Carl F. Schoverling Tobacco Warehouse

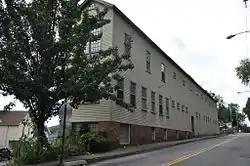

The Carl F. Schoverling Tobacco Warehouse is a historic industrial storage building at 1 Wellsville Avenue in New Milford, Connecticut. Also known locally as the Flatiron Building, it was built in 1897 by one of the region's leading tobacco processing businesses, and is one of only two such buildings to surviving from period in the town. It was listed on the National Register of Historic Places in 1982.